Erik Kratz

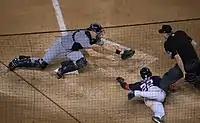
Kratz playing for the Milwaukee Brewers in 2018

Kratz made his first MLB Opening Day roster with the Phillies in 2013. He served as the team's primary catcher while Ruiz served a 25-day drug suspension, but was placed on the disabled list on June 9 with a torn medial meniscus and underwent surgery. Kratz returned to the club on July 21, and continued as backup catcher thereafter. He finished the season batting .213/.280/.386, with 42 hits, 9 home runs, and 26 RBI.